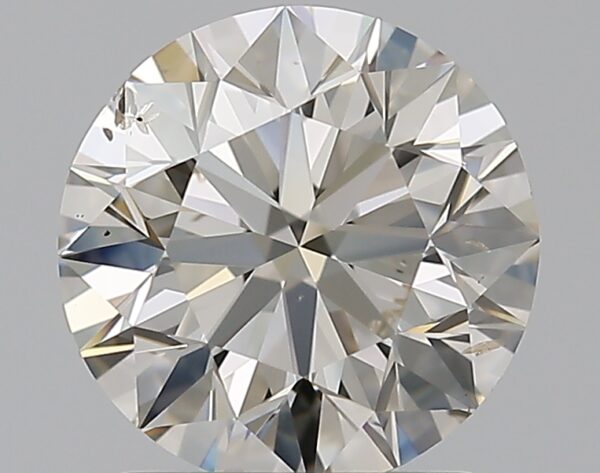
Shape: round
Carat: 1.5
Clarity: SI2
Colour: L
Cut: EX
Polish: EX
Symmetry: EX
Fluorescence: N
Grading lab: GIA
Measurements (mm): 7.25 x 7.29 x 4.58